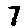
Label: 7